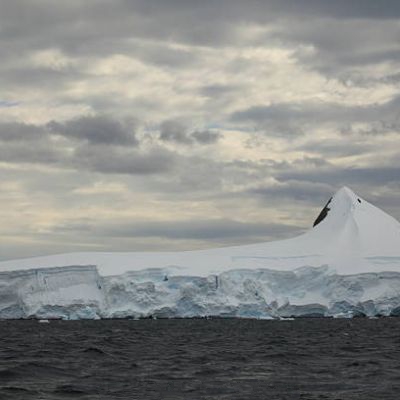
Cloud type: Nimbostratus (Ns)